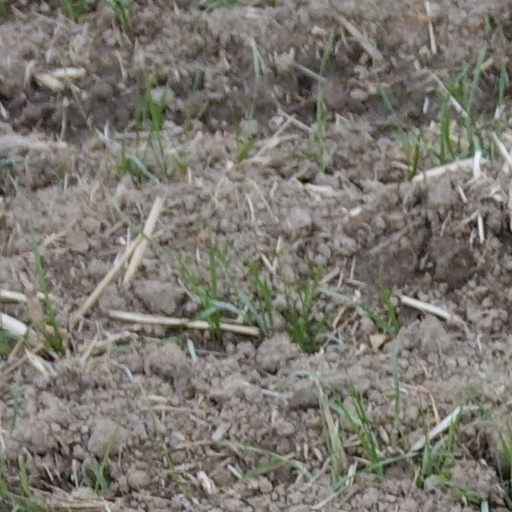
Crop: wheat